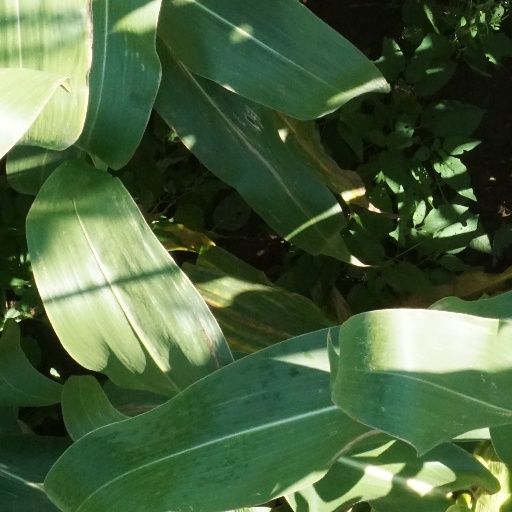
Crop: maize; corn